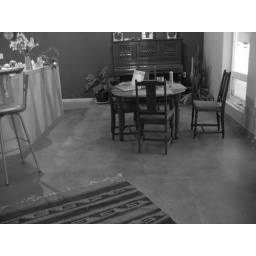
Dining room in black and white